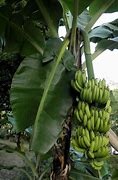
Label: banana